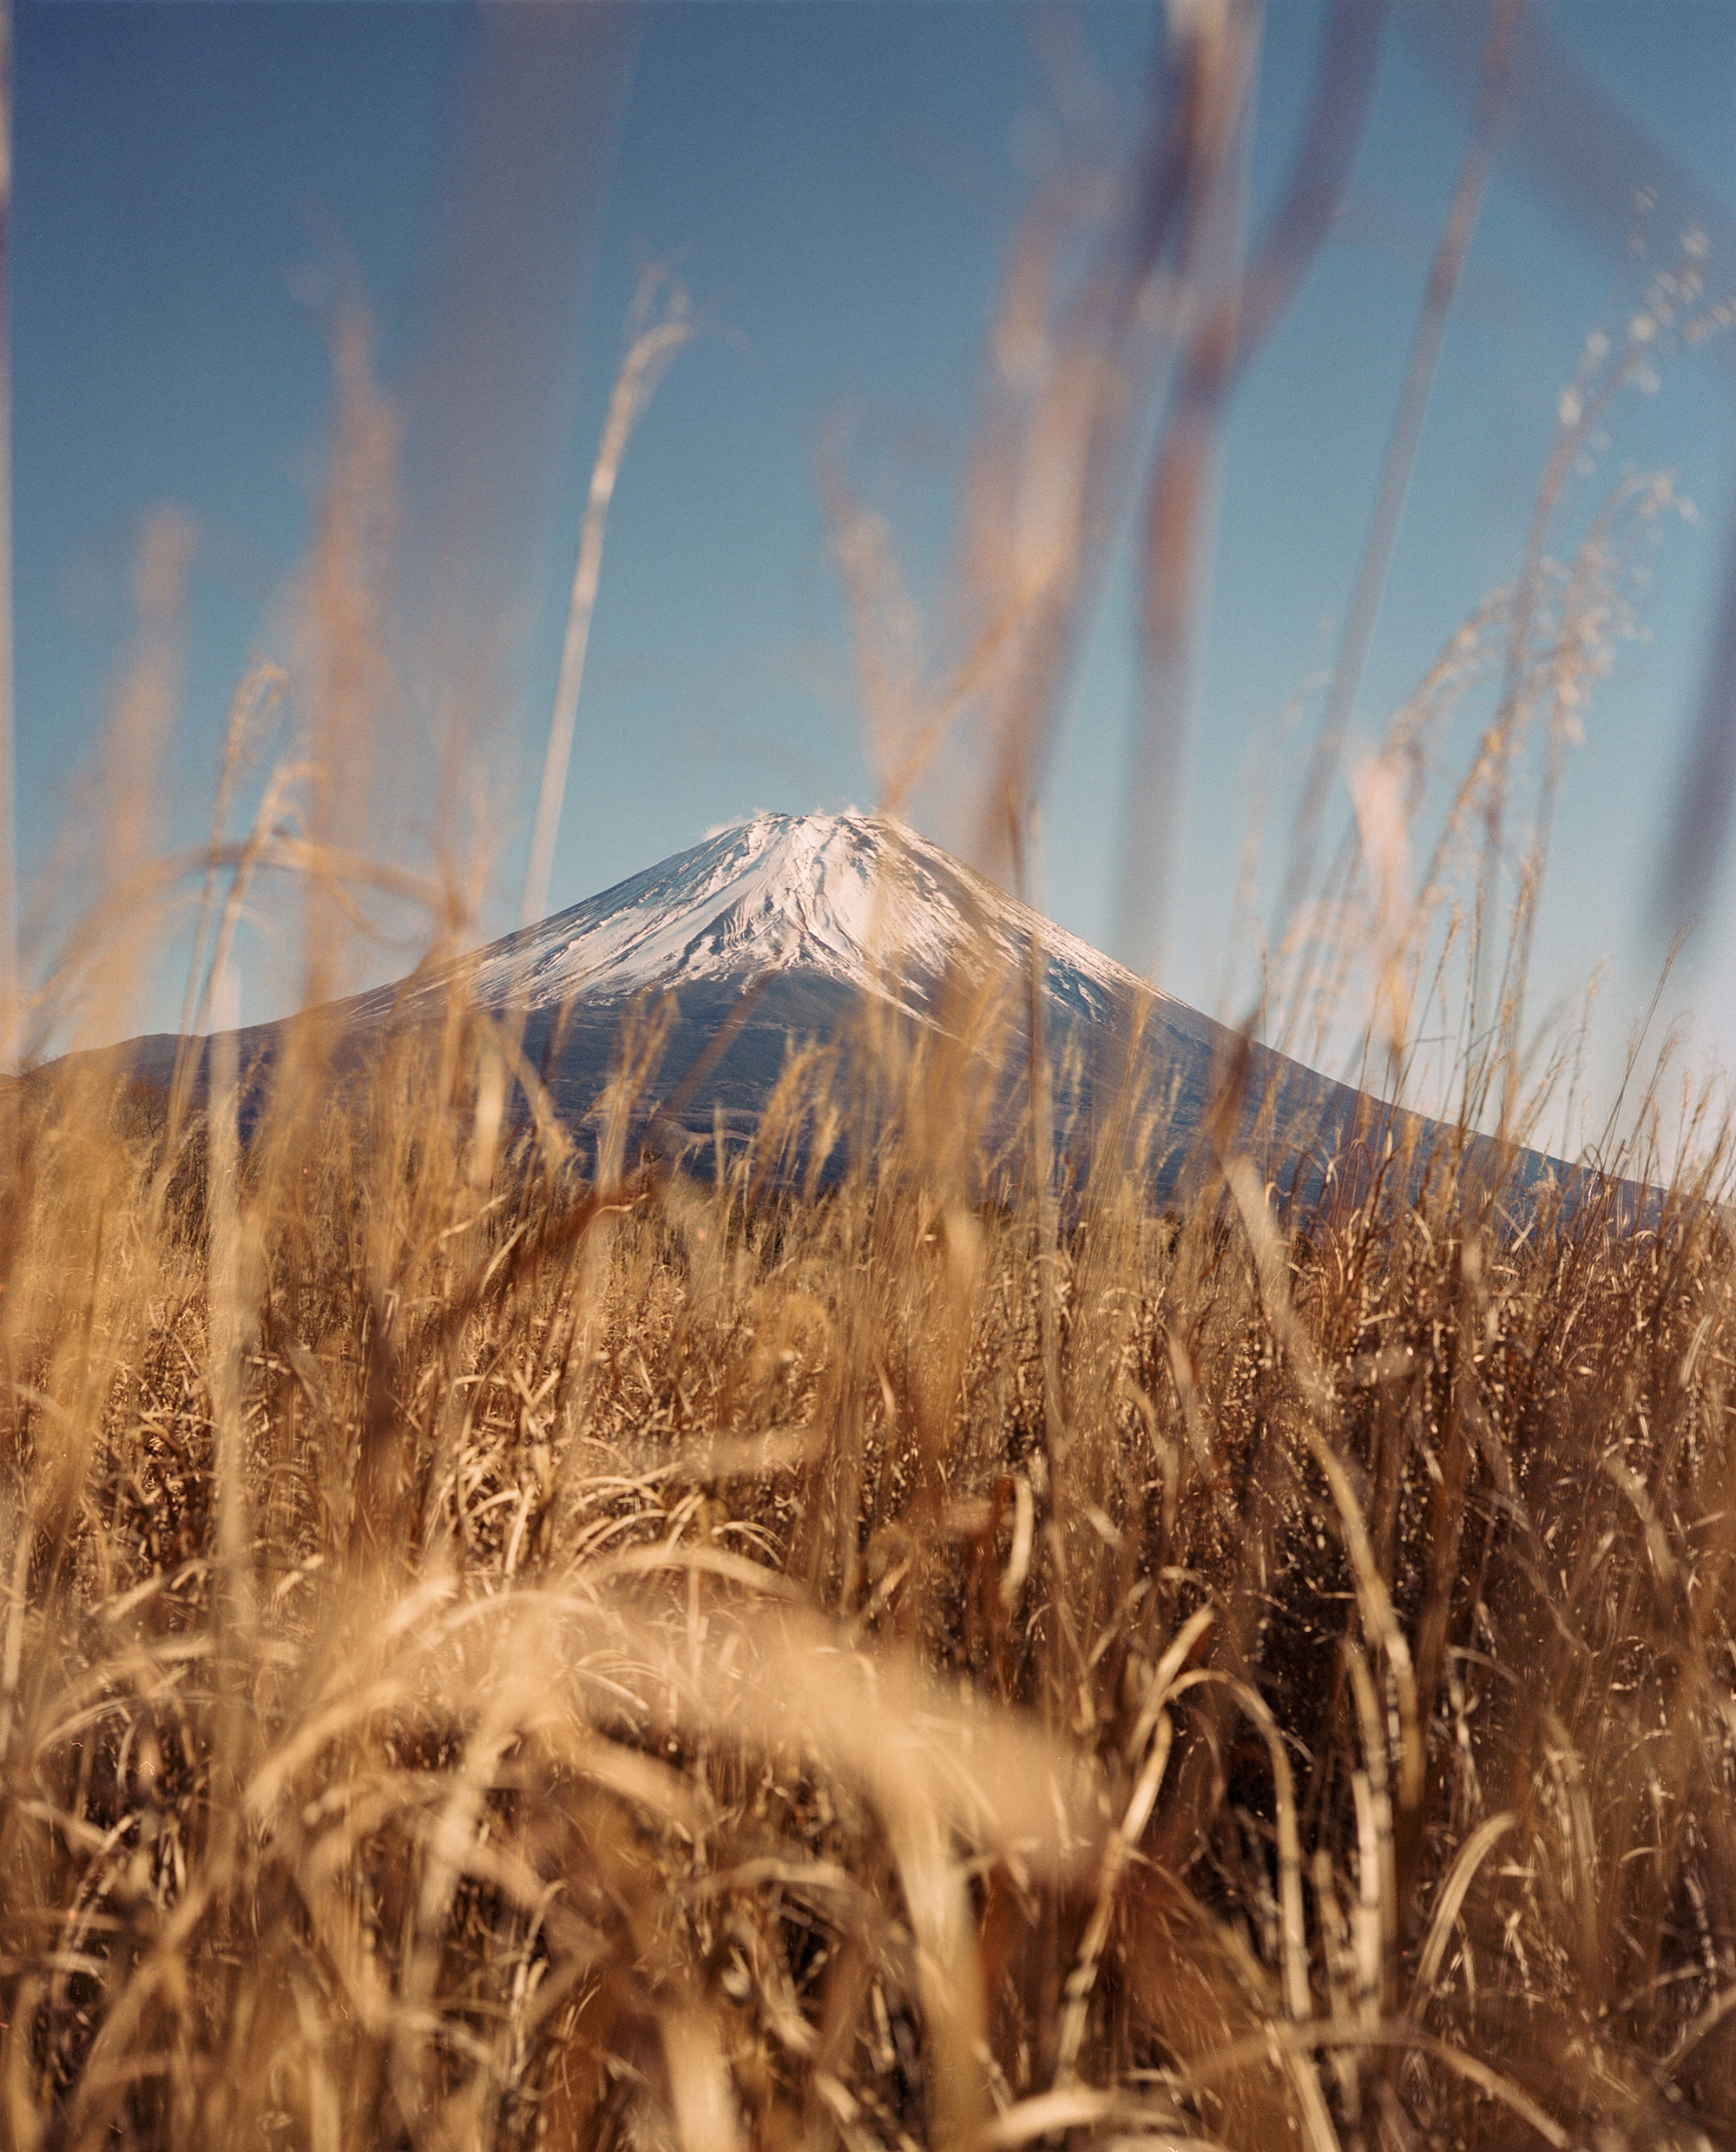
sky, grass, straw, field, grass family, plant, barley, rye, grassland, wheat, grain, crop, cloud, food grain, mountain, phragmites, hordeum, sunlight, poales, agriculture, landscape, prairie, cereal, plant stem, hill, winter